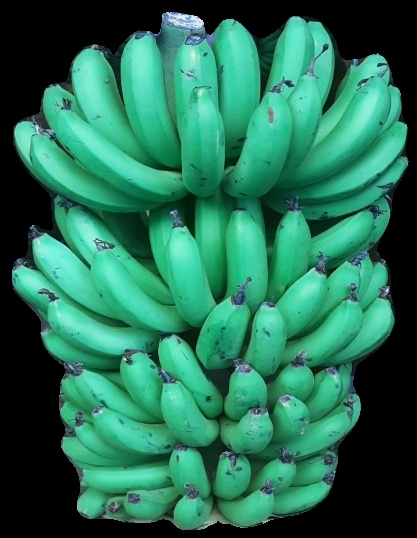
Variety: pachbale
Grade: grade1